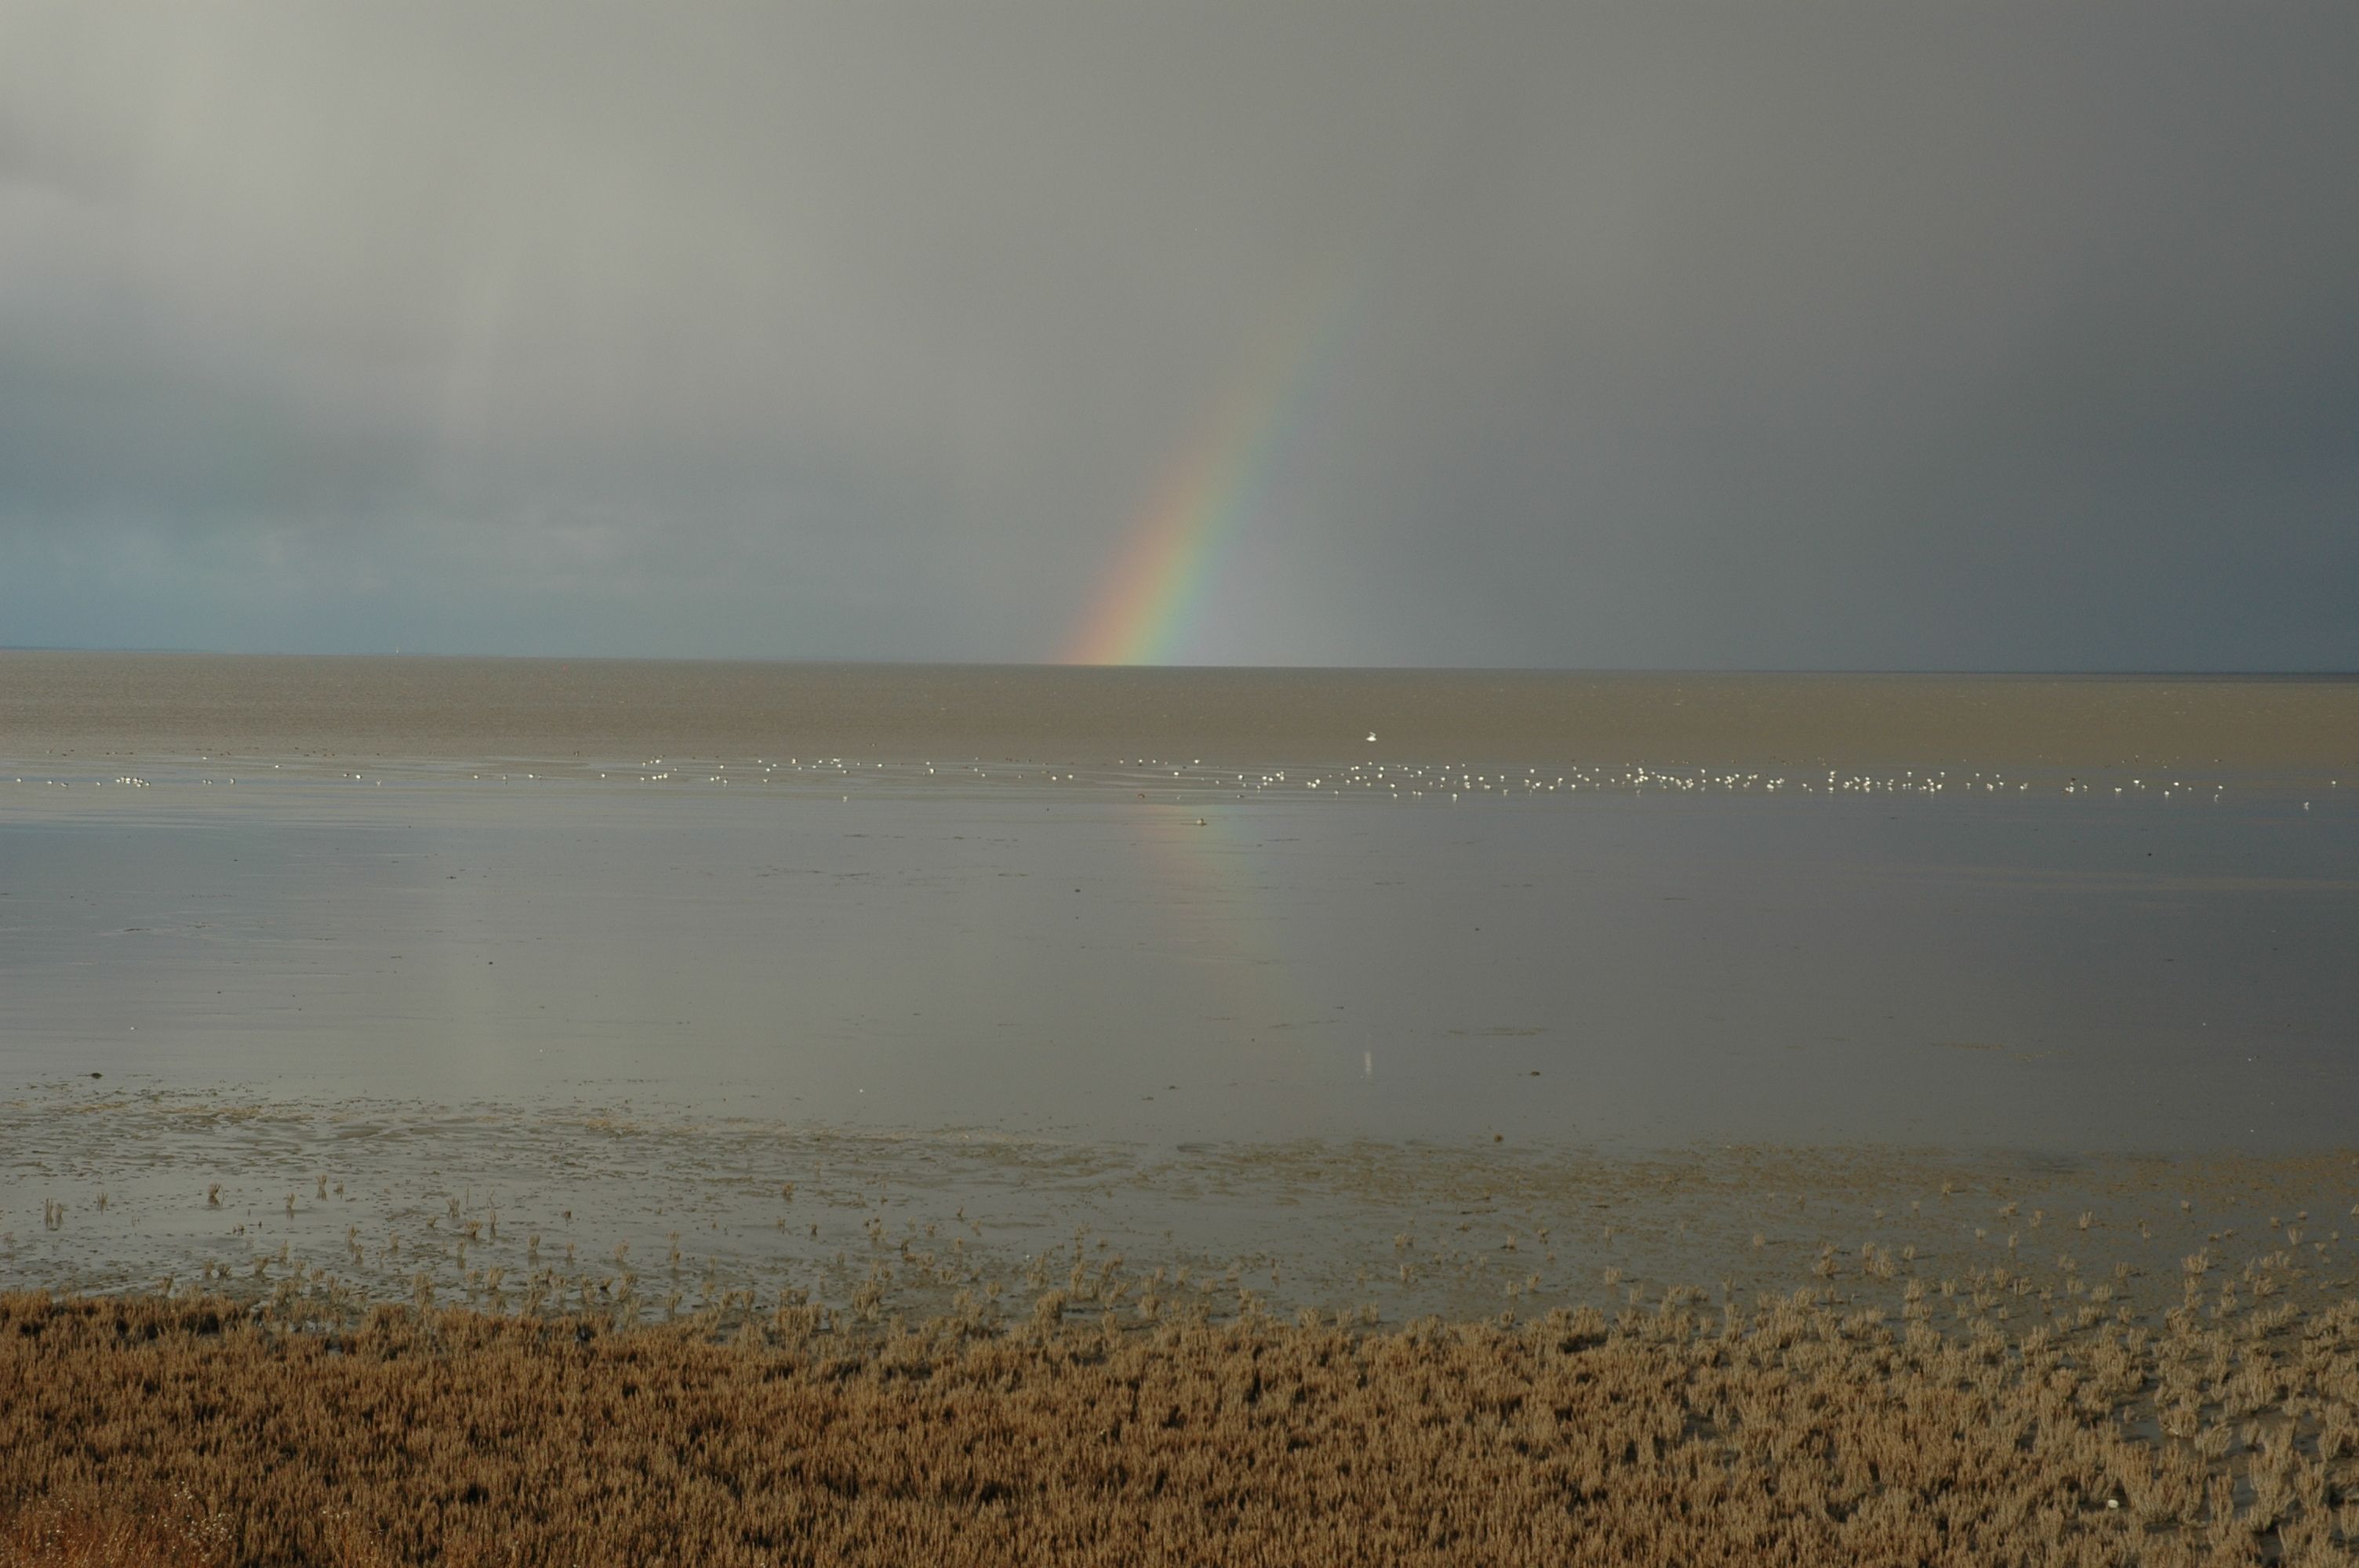
beach, rainbow, sky, sea, meteorological phenomenon, horizon, shore, cloud, calm, coast, landscape, ocean